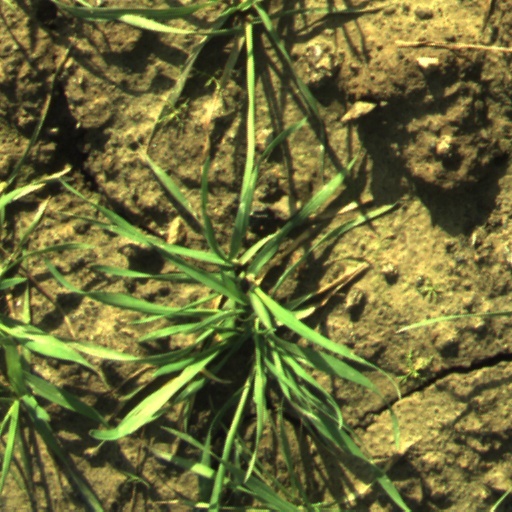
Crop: wheat